Dubăsari

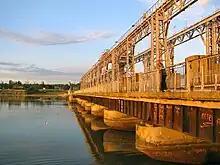
Dubăsari hydroelectric dam

In 1989, the population of the city was 35,806, including 15,414 Moldovans (Romanians) (43.05%), 10,718 Ukrainians (29.93%), 8,087 Russians (22.59%), and 1,587 others (4.43%). According to the 2004 Census in Transnistria, the city had 23,650 inhabitants, including 8,954 Moldovans (37.86%), 8,062 Ukrainians (34.09%), 5,891 Russians (24.91%), 153 Belarusians, 104 Bulgarians, 90 Armenians, 49 Poles, 66 Gagauzians, 46 Jews, 39 Germans, 31 Gypsies, and 165 others and non-declared.